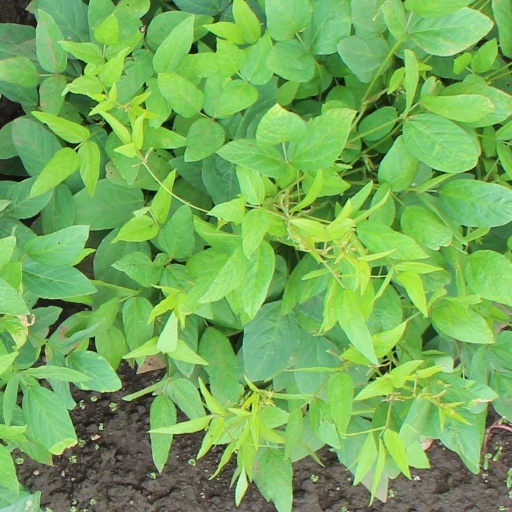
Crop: soybean